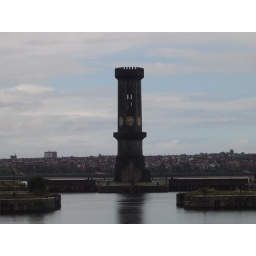
Out on Dock wall by the Mersey,still standing very majestic although the docks lay silent now